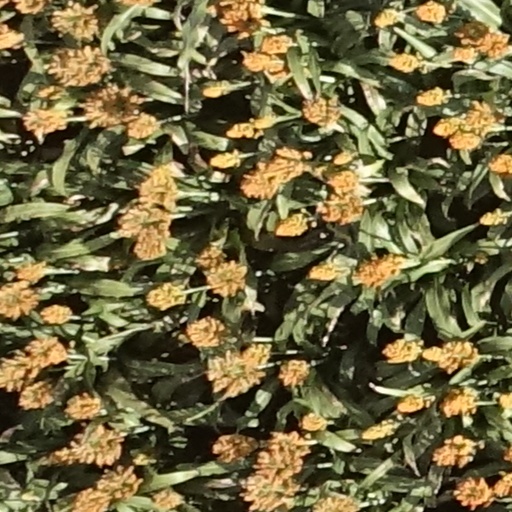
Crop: sorghum